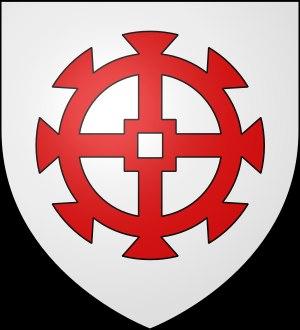
L'histoire de Mulhouse commence au début du IXᵉ siècle, lorsque la deuxième ville d'Alsace fut mentionnée pour la première fois.